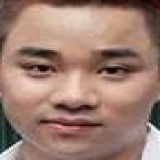
diễn viên Hữu Công